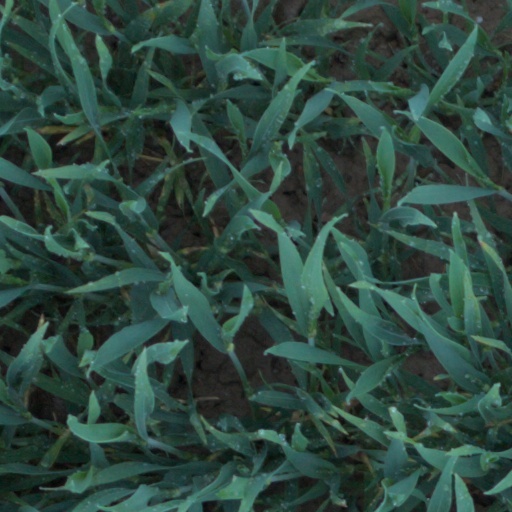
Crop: wheat